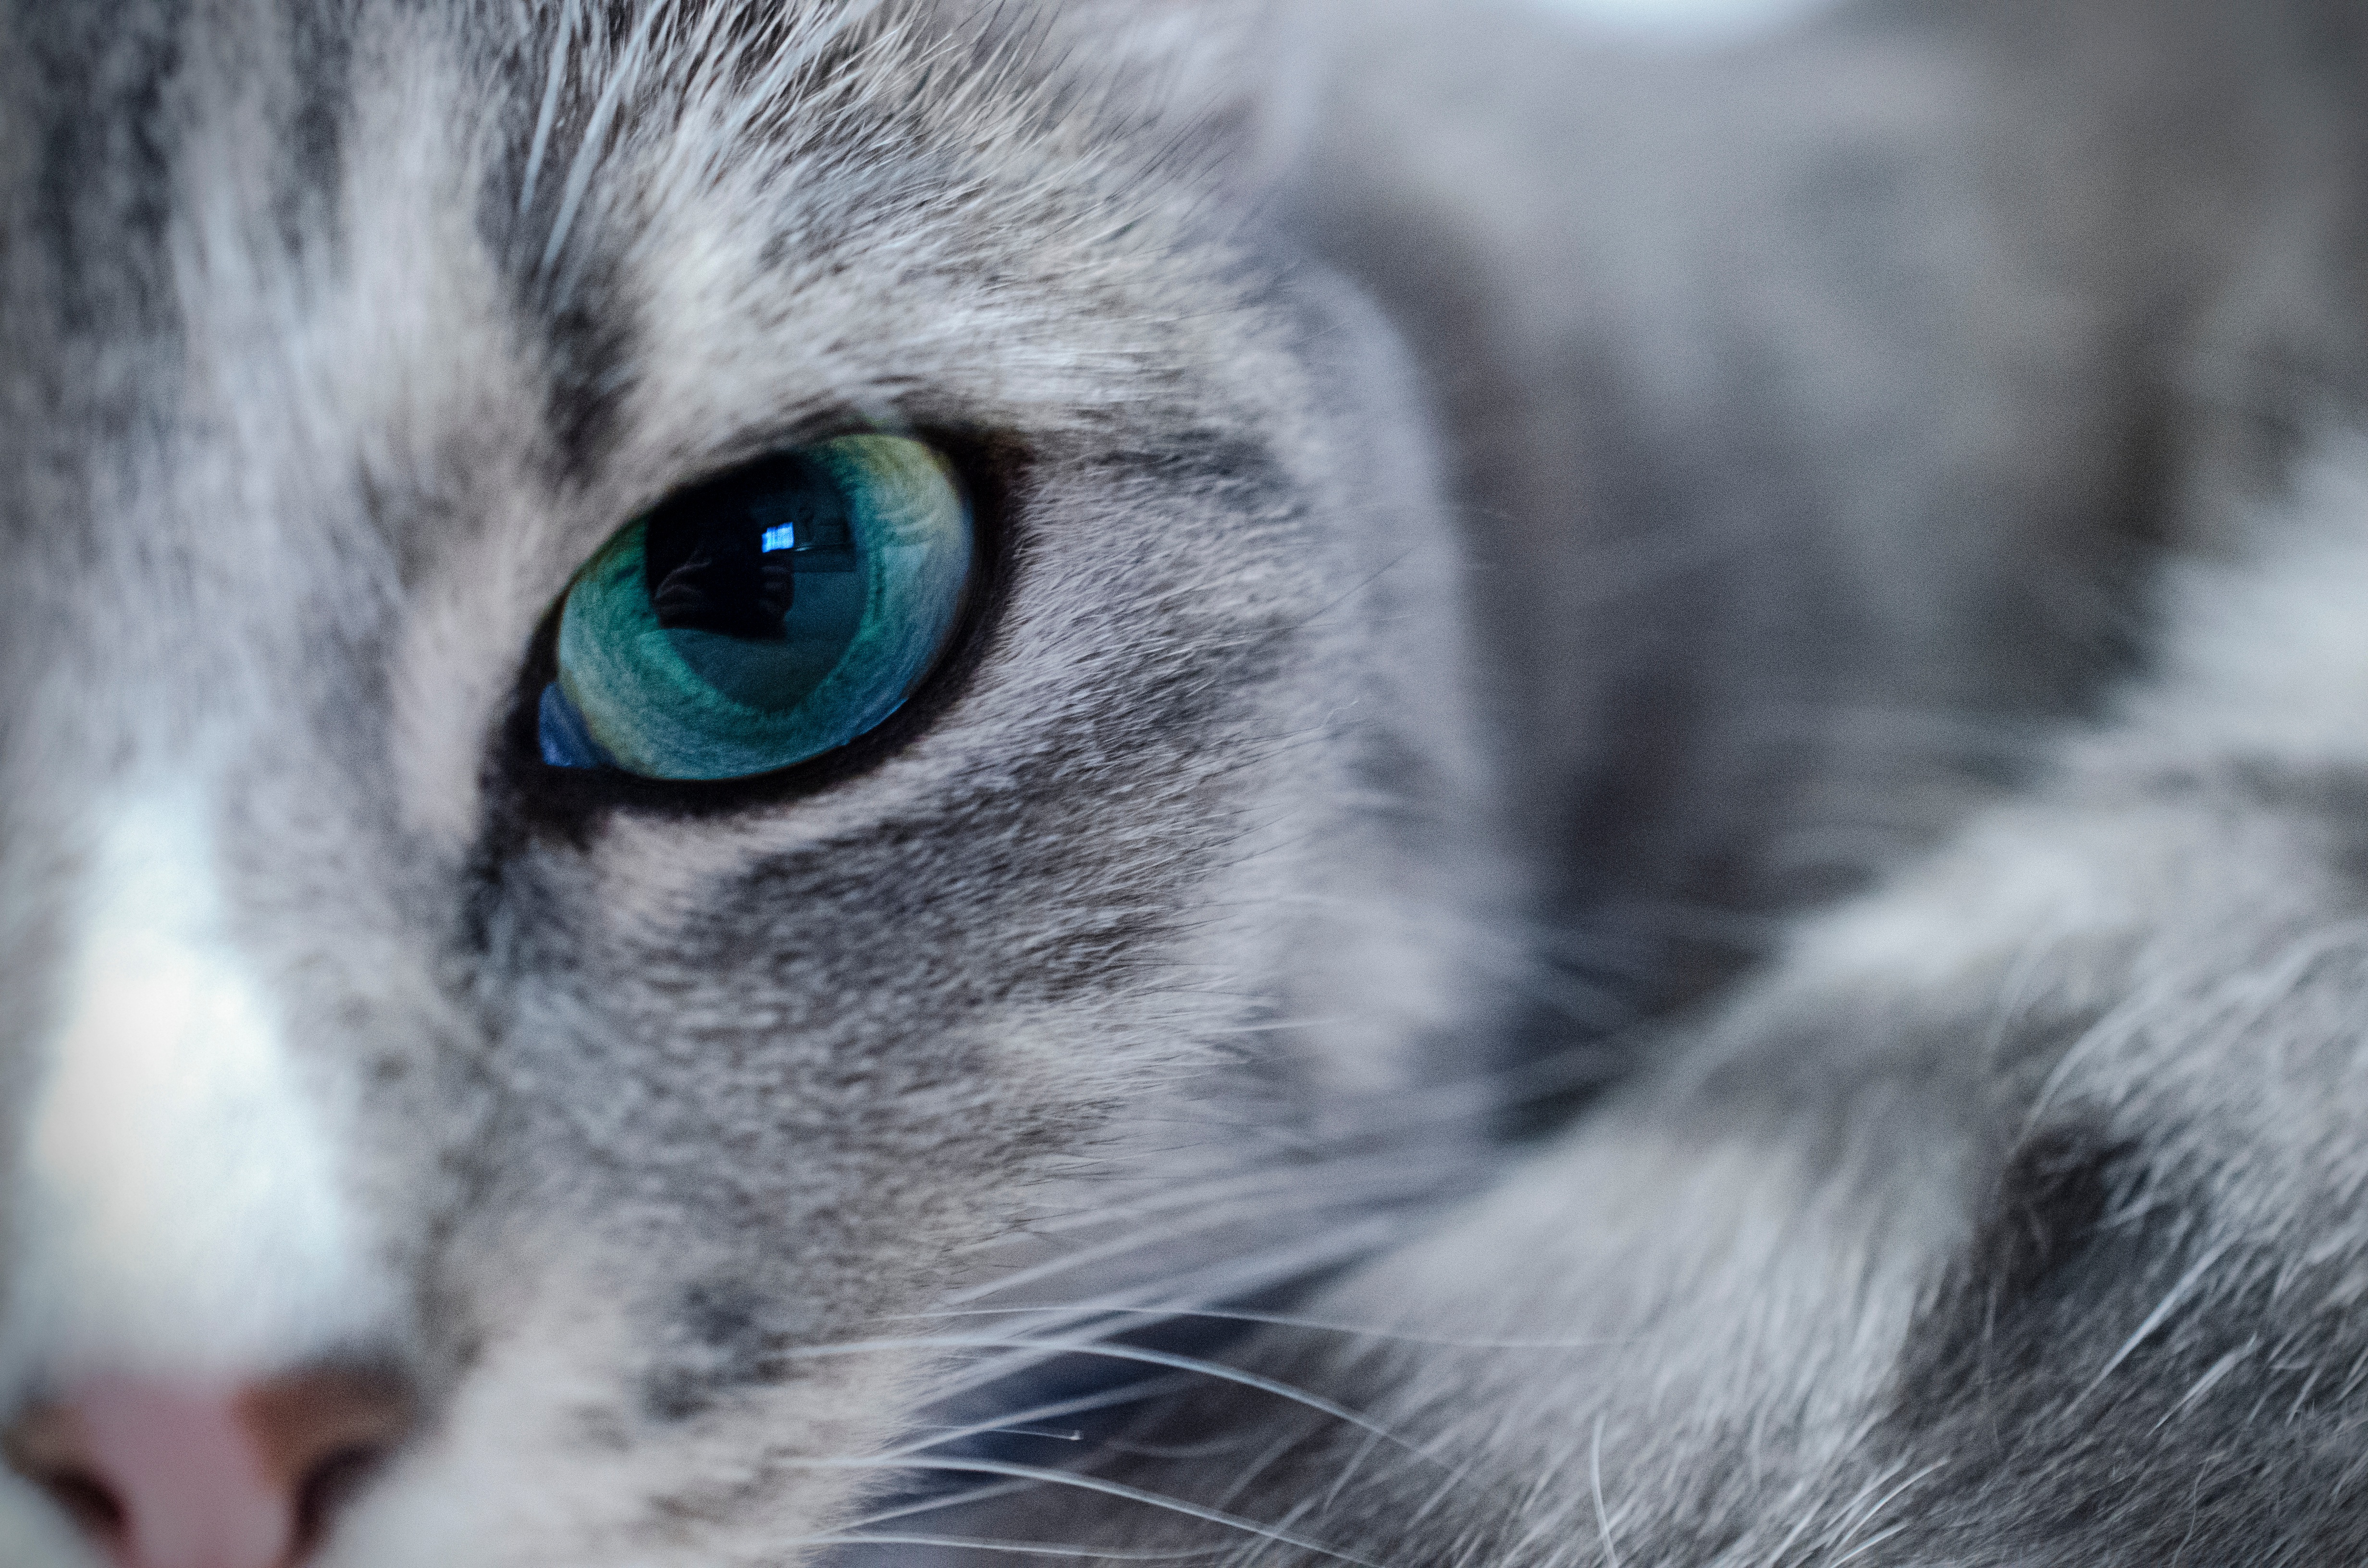
kitten, cat, mammal, close up, nose, whiskers, snout, eye, vertebrate, organ, small to medium sized cats, cat like mammal